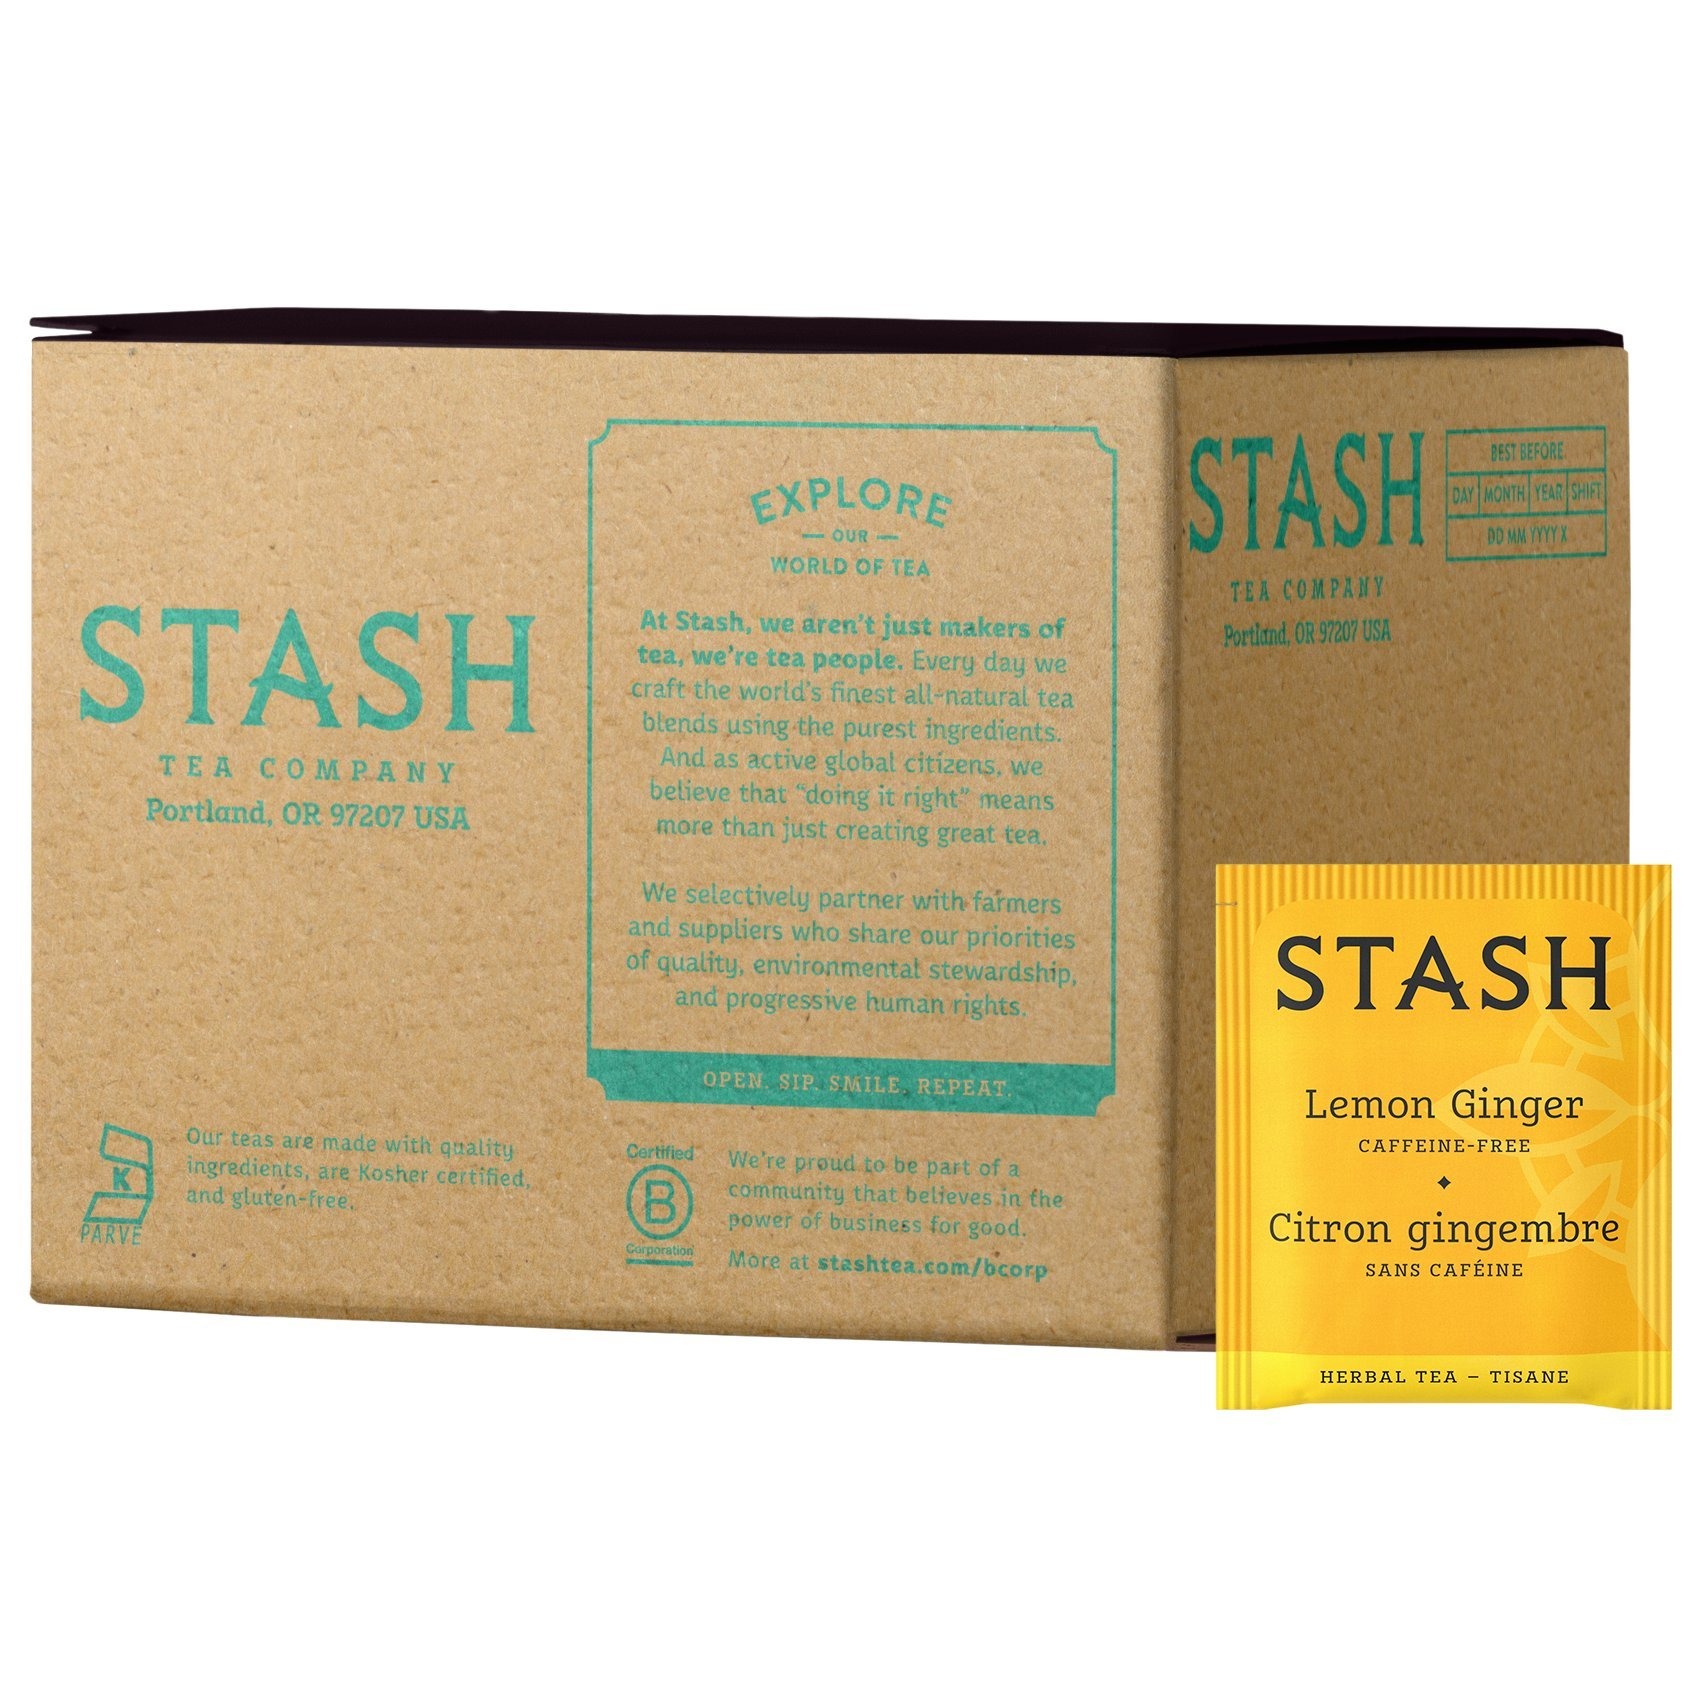
Item Name: Stash Tea Lemon Ginger Herbal Tea, 100 Count Teabags in Foil (packaging may vary)
Bullet Point 1: GROUNDING AND UPLIFTING: This rejuvenating herbal tisane combines earthy, soothing ginger with citrus-y lemongrass for a classic herbal tea flavor. It's just the caffeine-free pick-me-up you've been looking for, without the jitter and crash of coffee.
Bullet Point 2: 100 COUNT BOX: Individually packaged bags guarantee every cup will taste as fresh as the day it was bagged, whether herbal, white, green, black, or oolong. Steep your tea according to instructions on box & enjoy every sip of premium quality Stash Tea
Bullet Point 3: PREMIUM BAGGED TEA: All our teas, herbal, black, green, white or oolong, are of the highest quality. For delicious flavor in every steep, our tea bags are packaged in stay-fresh foil wrappers to keep your tea fresh, from morning chai to bedtime chamomile.
Bullet Point 4: THE STASH TEA COMPANY was founded in 1972, supplying loose herbal teas & bulk herbs to natural food stores. In 1975, we added bagged teas & began to sell a full line of traditional & herbal teas. Try our Chamomile, Peppermint, Earl Grey, Green Tea, & more
Bullet Point 5: Stash Tea: Brought to life in 1972 by 2 Portland hippies, we believe that tea is an opportunity to excite the senses and surprise your taste buds with a diverse range of bold flavors
Value: 100.0
Unit: count

Price: 17.37